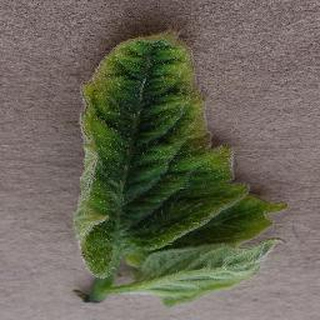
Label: tomato_yellow_leaf_curl_virus